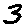
Label: 3